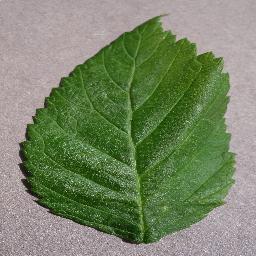
Label: Raspberry___healthy